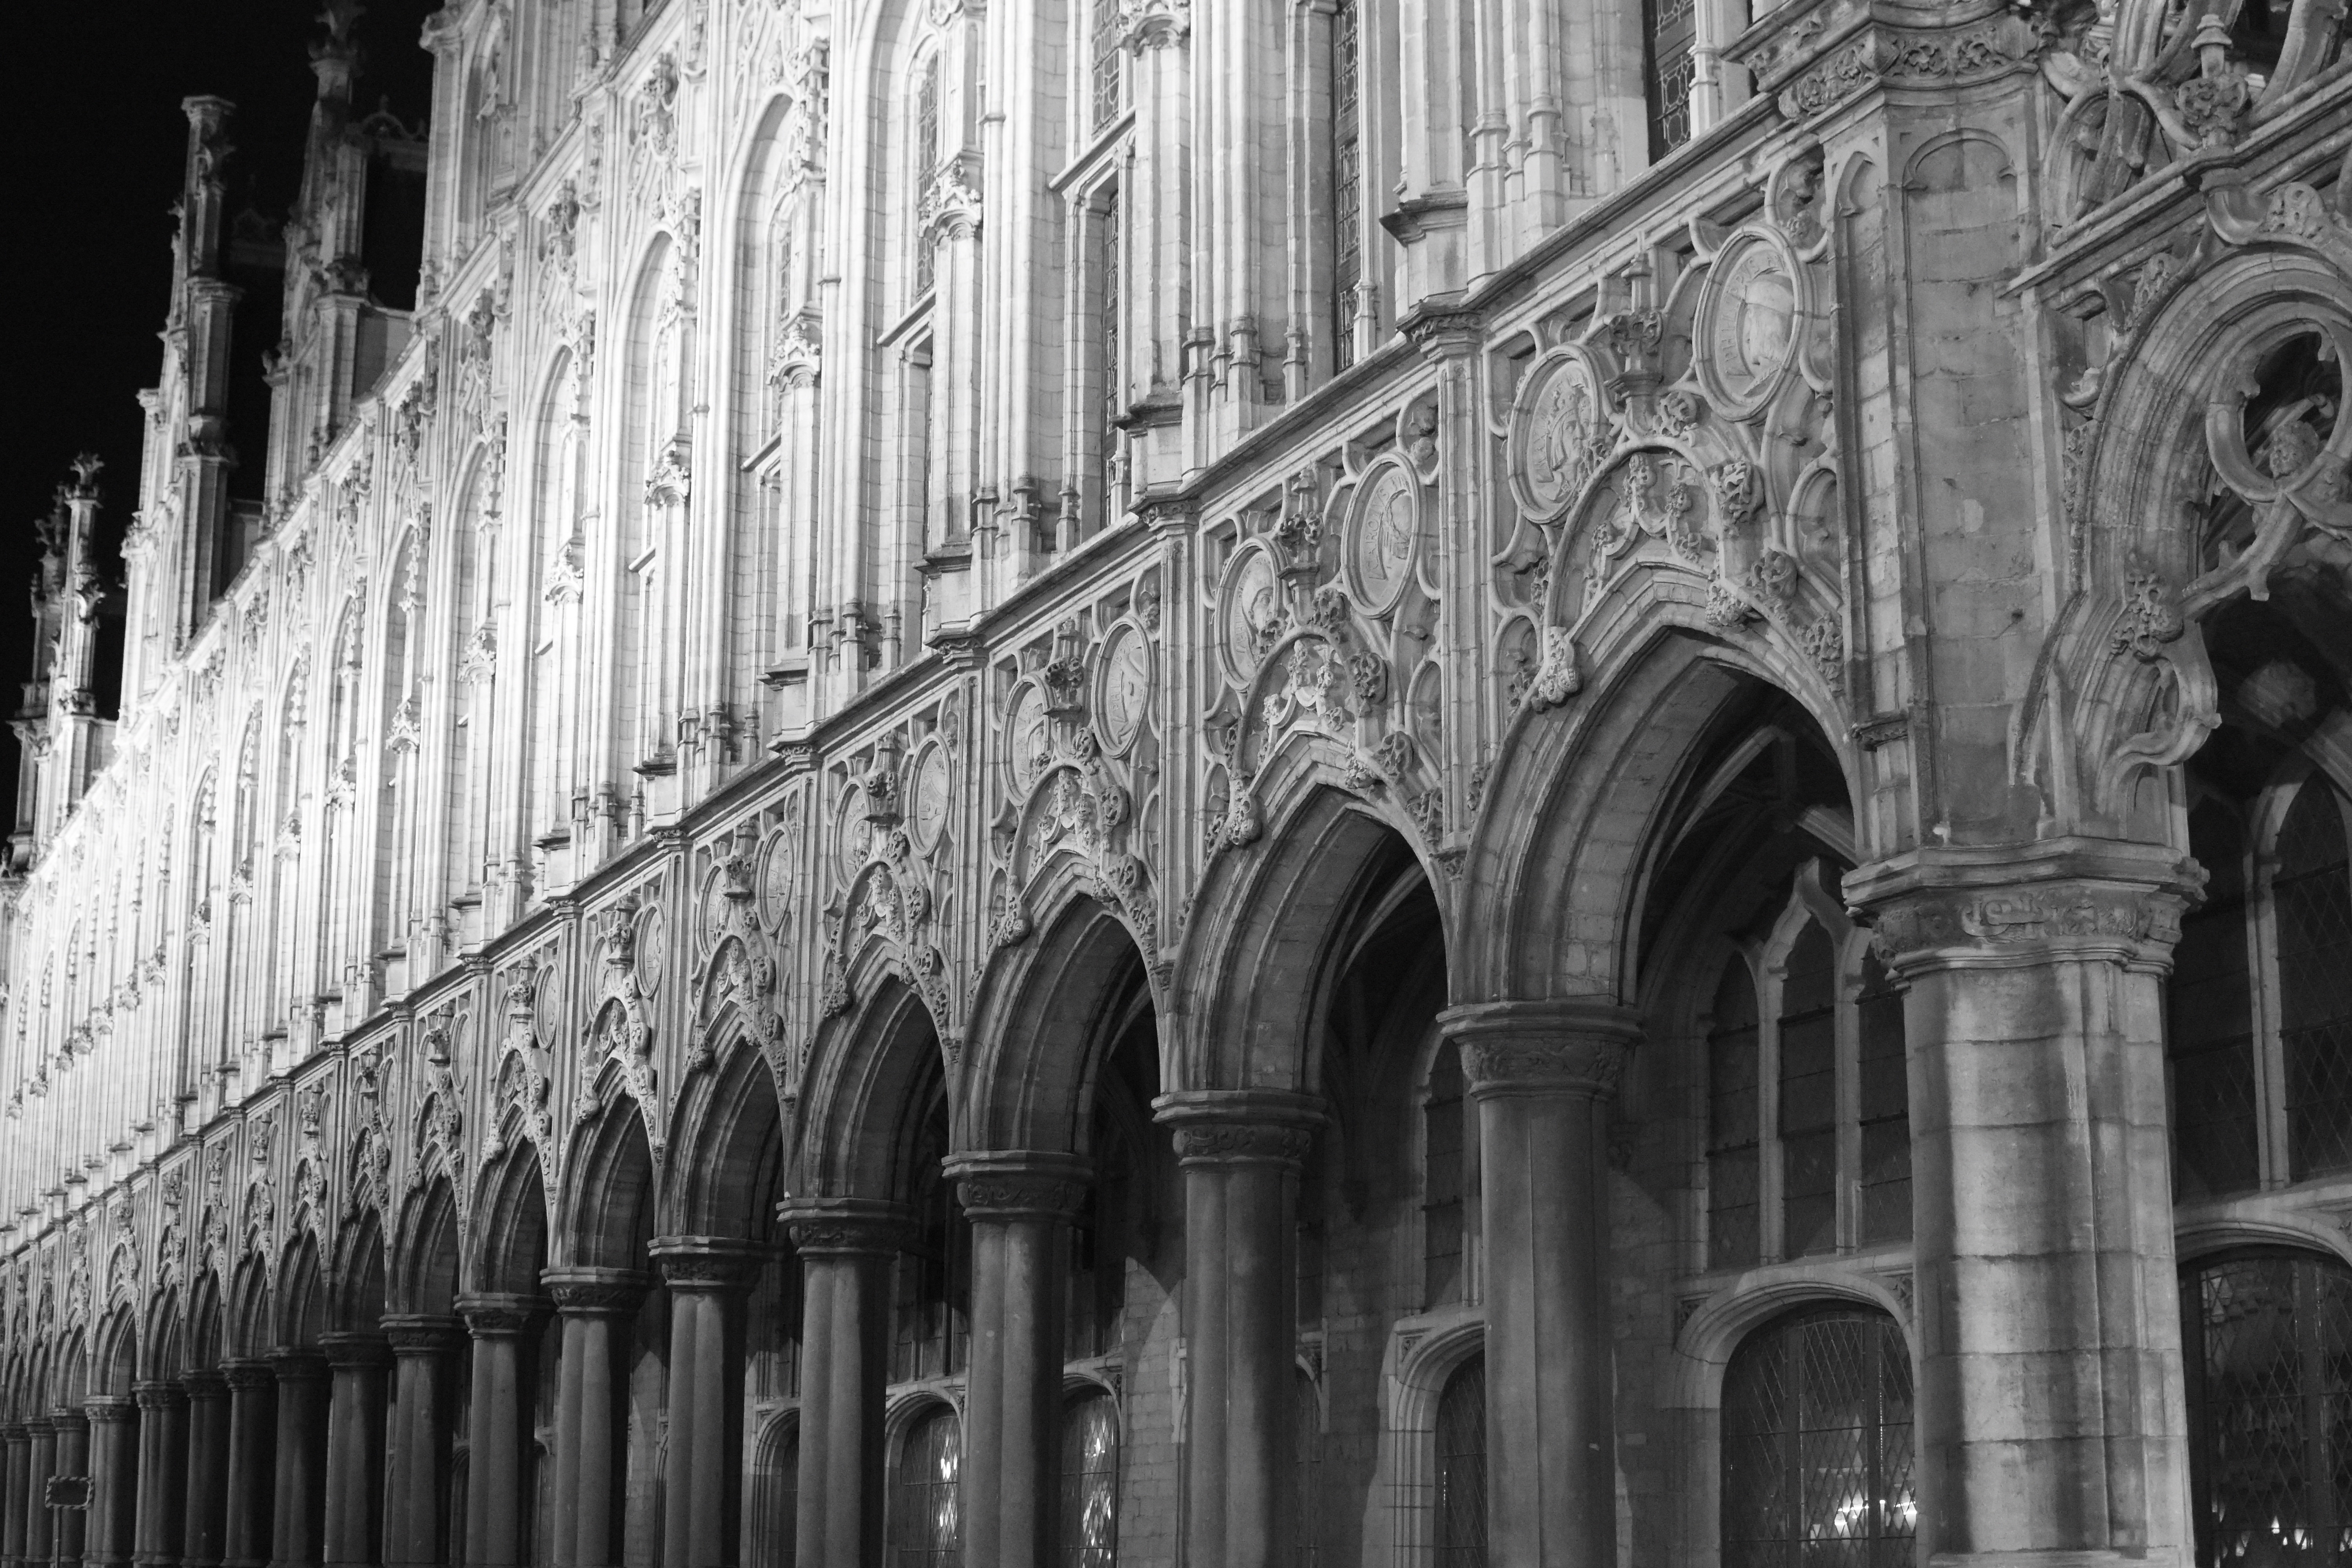
black and white, architecture, structure, building, line, column, facade, cathedral, monochrome, gothic, place of worship, historic building, arches, symmetry, history, shape, town hall, gothic architecture, mechelen, monochrome photography